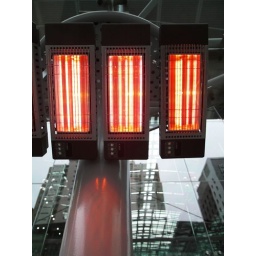
we met our friend at the Microsoft office in a large office complex in Seoul. these heat lamps sat outside the place.